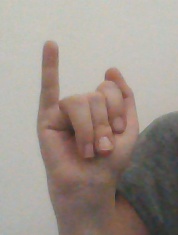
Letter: meem